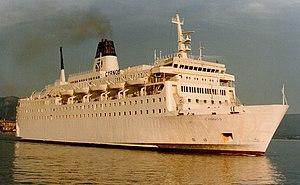
Le ferry Cyrnos (futur Île de Beauté) de la SNCM à Ajaccio.
L'Île de Beauté est un ferry construit par les chantiers Dubigeon de Nantes entre 1978 et 1979 pour la SNCM. Mis en service en juin 1979 sur les lignes de la continuité territoriale entre le continent français et la Corse sous le nom de Cyrnos, il sera allongé d'une vingtaine de mètres durant des travaux de jumboïsation effectués au cours de l'hiver 1989-1990 et sera renommé à l'occasion Île de Beauté. Il est transféré en 2003 sur les lignes entre la France, l'Algérie et la Tunisie. Désarmé en 2012 à l'issue d'une ultime saison estivale entre Toulon et la Corse, il est cédé l'année suivante à un armateur turc qui le revend à la démolition aux chantiers d'Aliağa.
La Société nationale maritime Corse-Méditerranée, anciennement Compagnie générale transméditerranéenne, était une compagnie française de navigation maritime, à capitaux publics et privés, assurant notamment des liaisons régulières depuis la France continentale vers la Corse, la Sardaigne, l’Algérie et la Tunisie. La SNCM assurait le transport des passagers, des véhicules automobiles et des marchandises à bord de différents types de navires : des ferries, des navires mixtes.